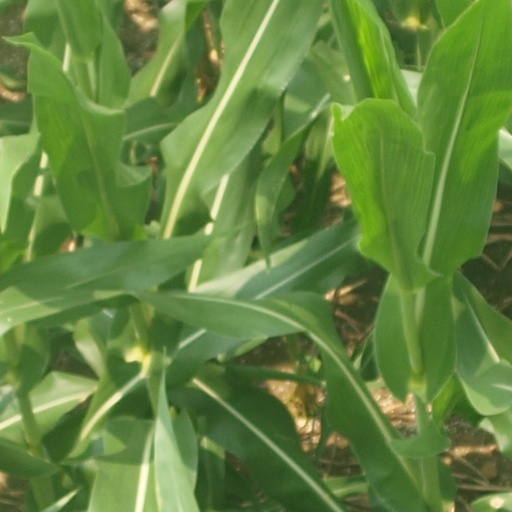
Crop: maize; corn